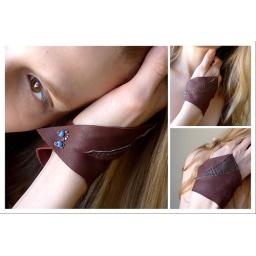
Handsewn leather cuff with blue glass beads, detail inspired by evil-eye amulets. ~instinctively handmade at Vaisto studios in Finland~